Religious symbolism in the United States military

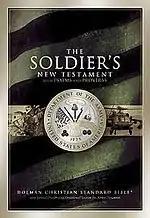
The "Soldier's New Testament", part of a series of commercial Holman Bibles with U.S. military emblems

Although no symbol incorporated into the design of the American flag has ever officially been given religious meaning by the United States government, there is a military ceremony of folding the flag into a triangle before presenting it during military ceremonies—including ceremonies such as official retirements or the retirement portion of a "change of command," or the military portion of a burial ceremony—that has sometimes been associated with religious symbolism.